Jan Janssonius

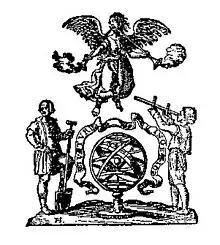
Janssonius' mark (from BEIC)

Janssonius was born in Arnhem, the son of Jan Janszoon the Elder, a publisher and bookseller. In 1612 he married Elisabeth de Hondt, the daughter of Jodocus Hondius and Colette van den Keere. He produced his first maps in 1616 of France and Italy. In 1623 Janssonius owned a bookstore in Frankfurt am Main, later also in Danzig, Stockholm, Copenhagen, Berlin, Königsberg, Geneva and Lyon. His wife Elisabeth died in 1627 and he married Elisabeth Carlier in 1629. He formed a partnership with his brother in law Henricus Hondius, and together they published atlases as Mercator/Hondius/Janssonius.